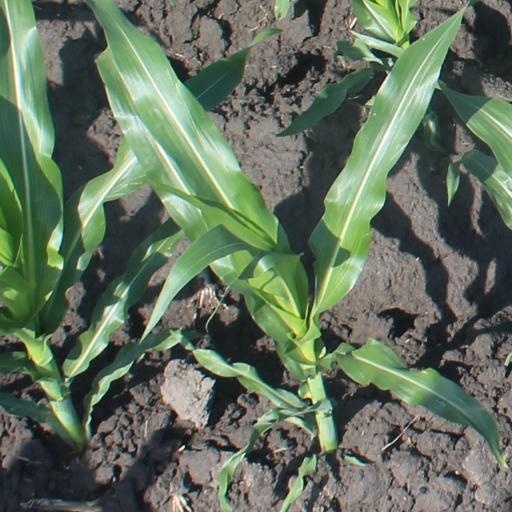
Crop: maize; corn